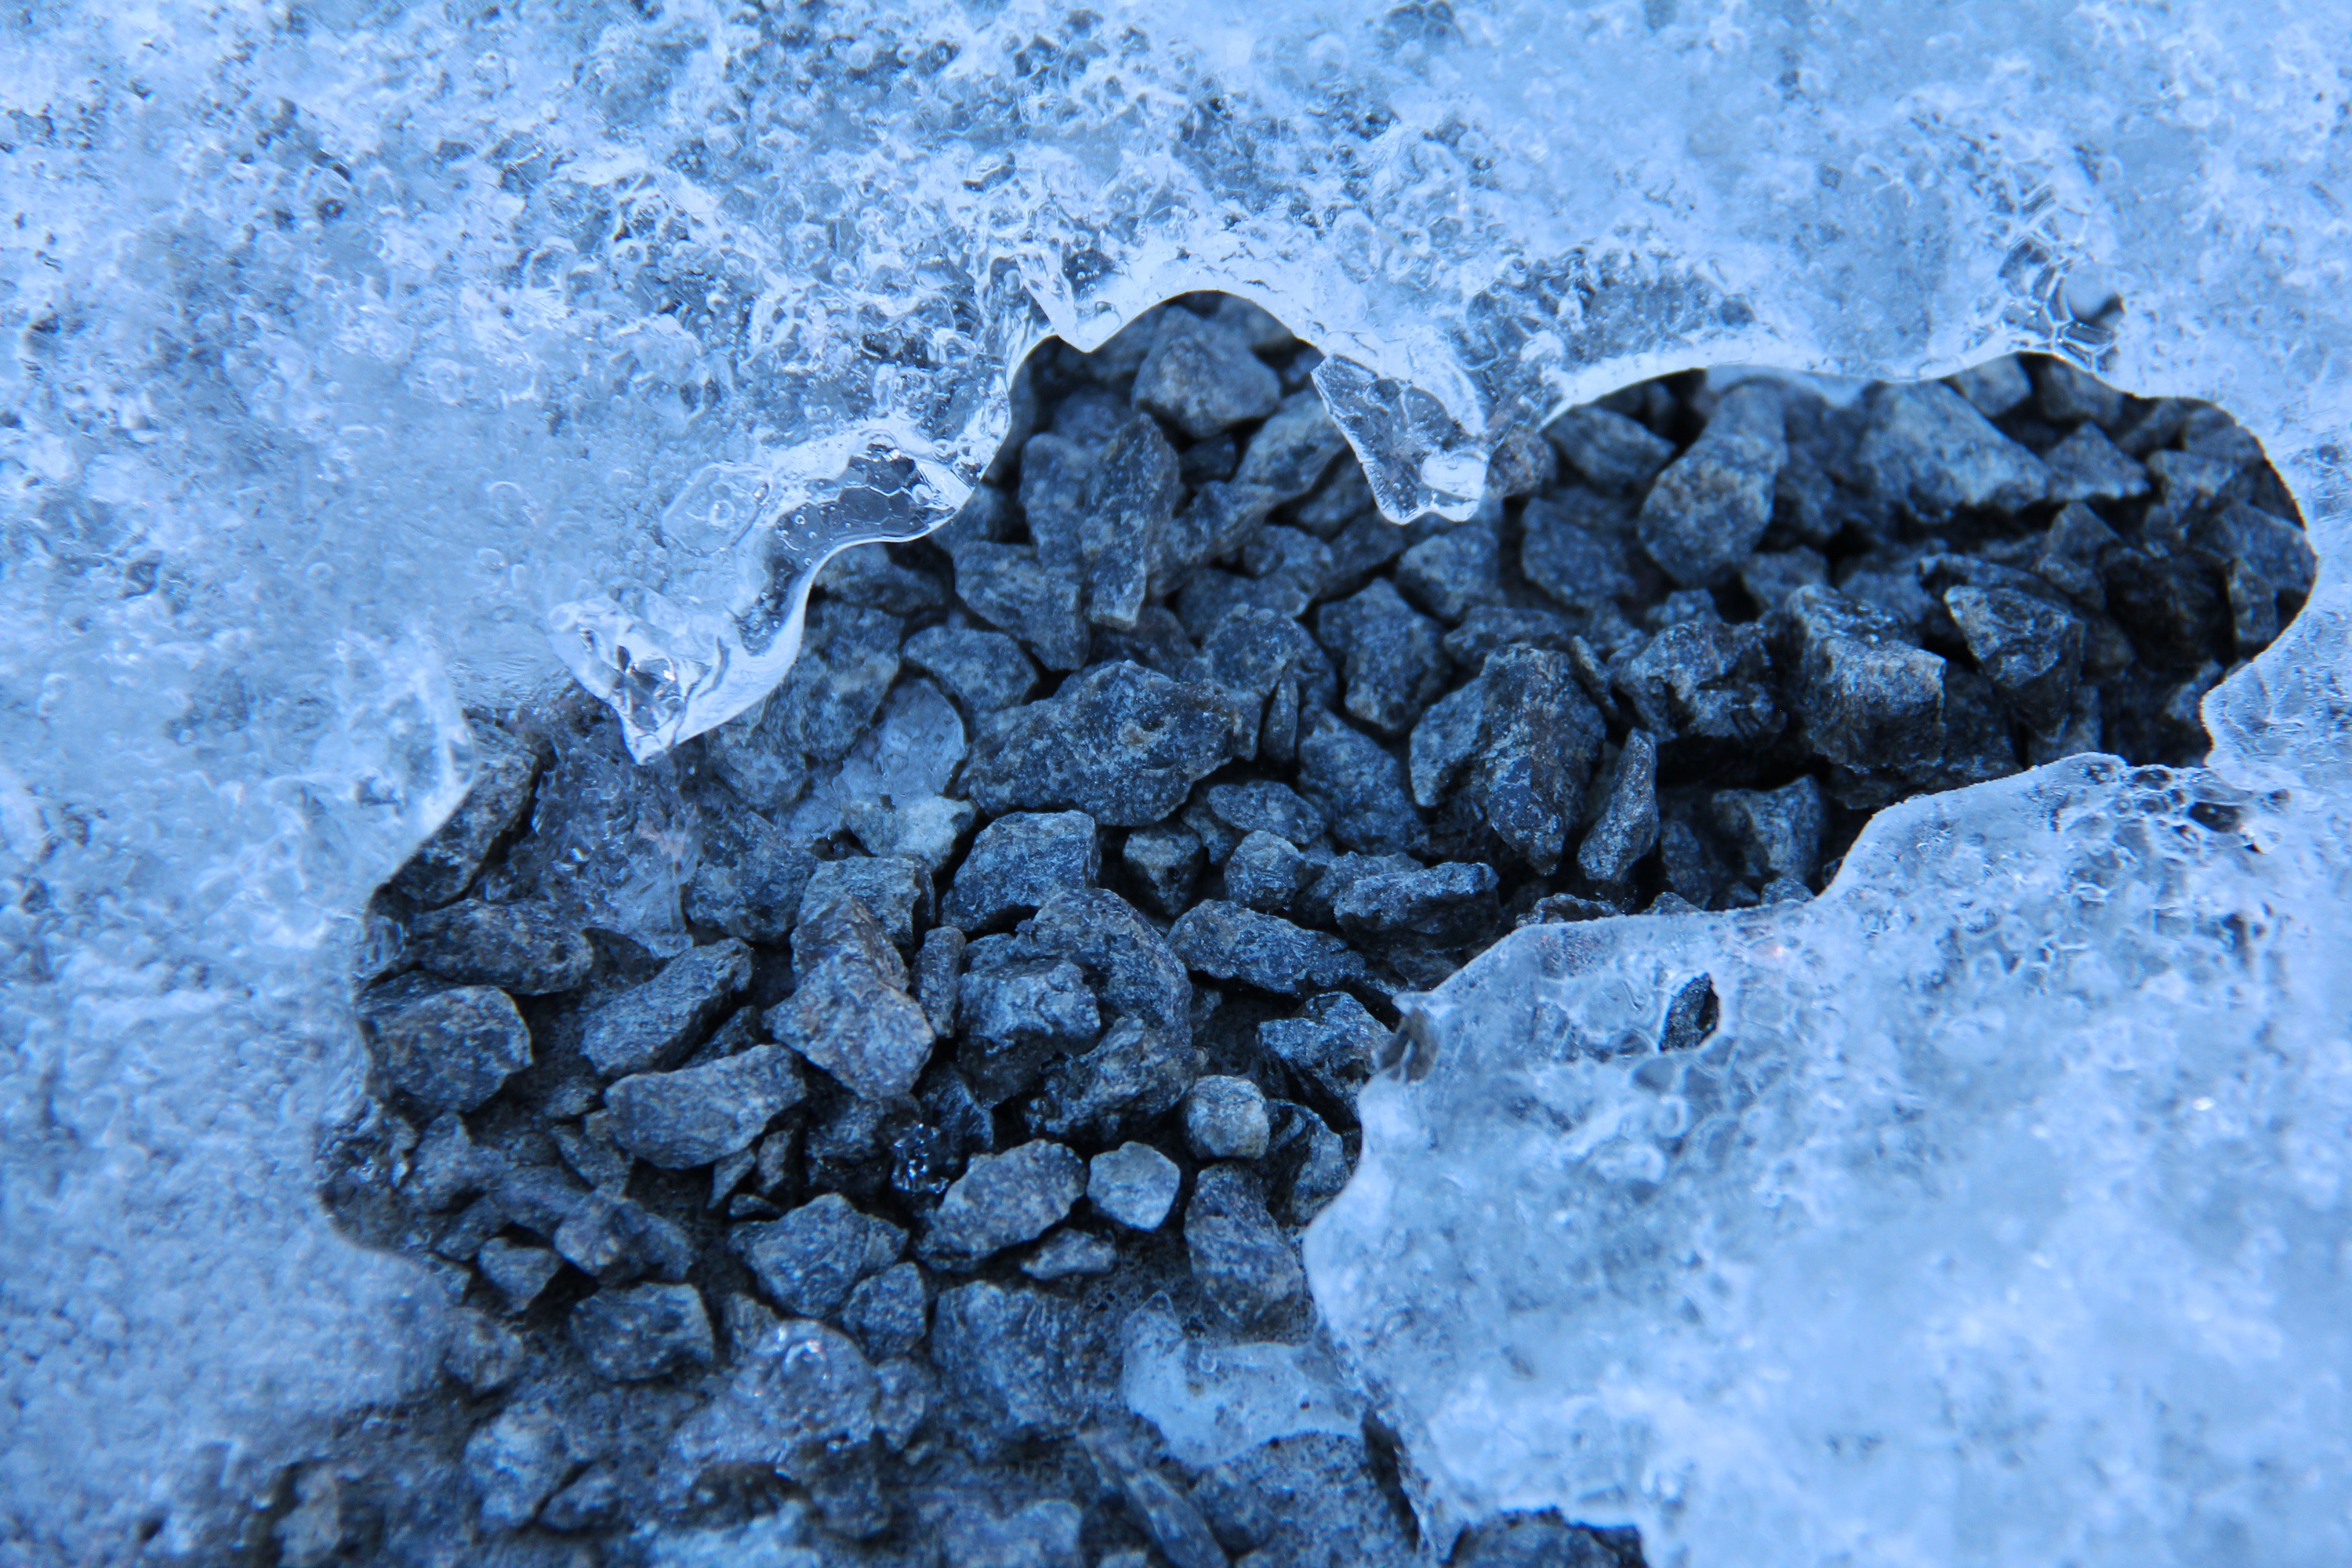
water, nature, rock, snow, winter, white, texture, frost, travel, europe, ice, weather, soil, blue, season, rocks, stones, geology, icy, melting, norway, scandinavia, freezing, macro photography, tromso, lauklines kystferie, kvaloya, kval ysletta